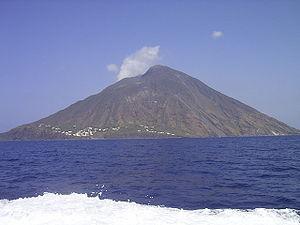
Stromboli est un film italien de Roberto Rossellini sorti en 1950.